Long Island

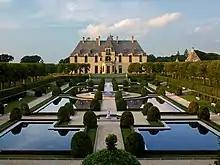
Oheka Castle, a North Shore estate in West Hills and the second-largest private residence in the country

Following the European colonization of the Americas, including Long Island, the Algonquian peoples found themselves increasingly marginalized, their ancient hunting grounds cleared for agriculture, and their economic systems integrated into the European market, particularly through their labor and the dwindling fur and wampum trades. By the 18th century, most native lands had been seized, leaving only small parcels, and many Indigenous people were relegated to roles as domestics, laborers, guides, and seamen.